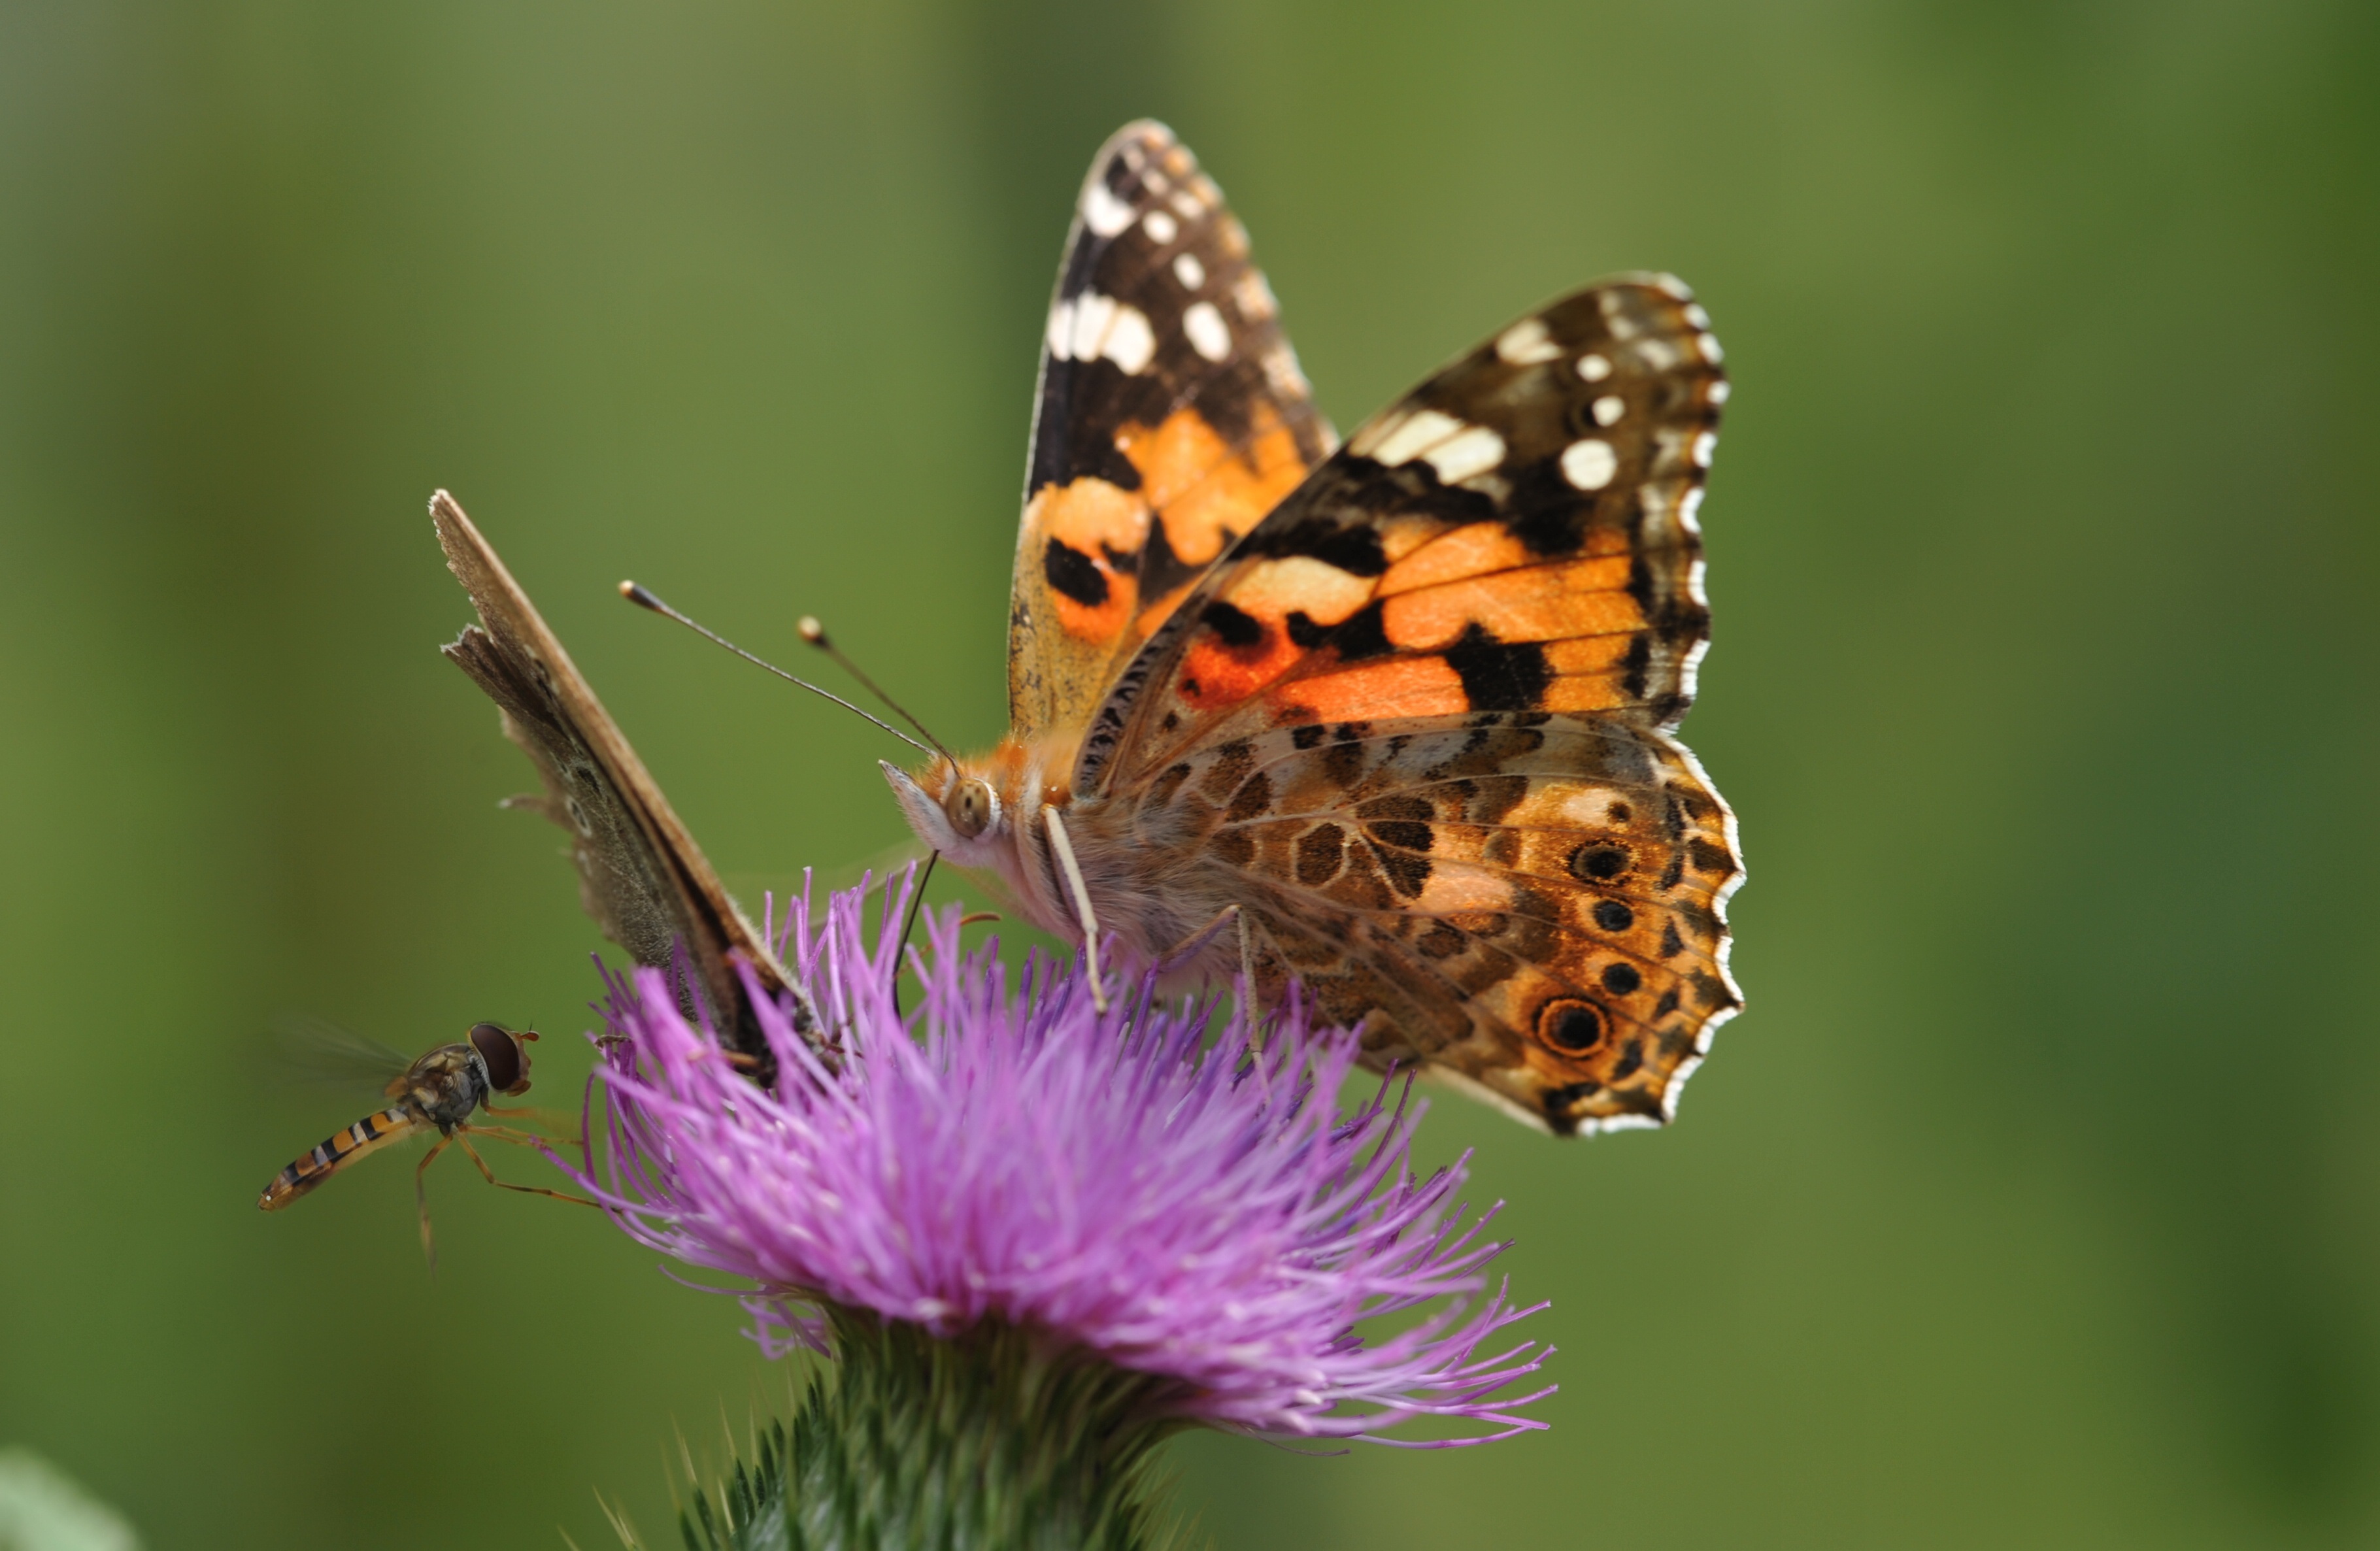
nature, photography, flower, insect, butterfly, flora, fauna, invertebrate, close up, nectar, pieridae, macro photography, arthropod, pollinator, plant stem, moths and butterflies, lycaenid, brush footed butterfly, colias